Luton Shelton

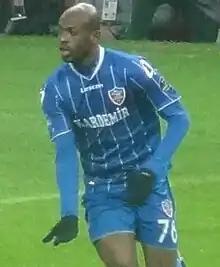
Shelton playing for Karabükspor in 2012

Luton George Kieshawn Shelton (11 November 1985 – 22 January 2021) was a Jamaican professional footballer who played as a striker or winger. At the time of his death, he was the top scorer for the Jamaica national team with 35 goals. He is also the only men's football player to score four goals in his international debut (2004). He earned 75 caps for Jamaica, and played at three CONCACAF Gold Cups.